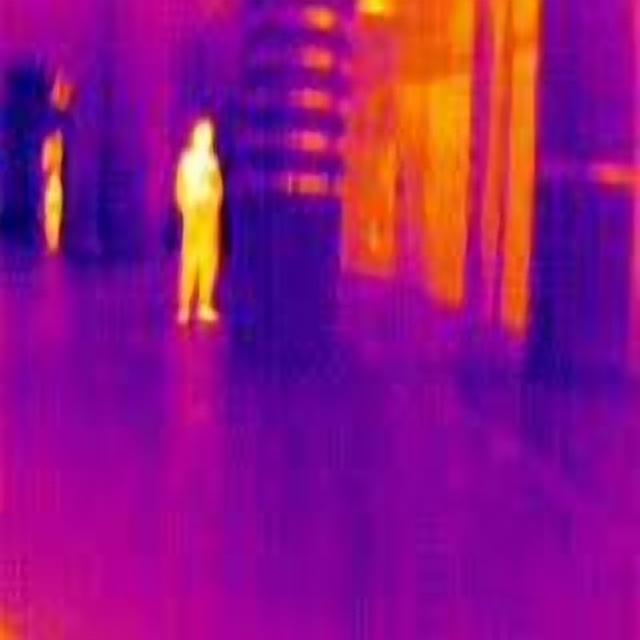
Detected objects:
label: person
label: person